Marrella

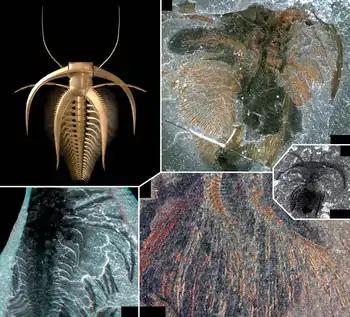

Specimens of "Marrella" range from in length. The head shield had two pairs of long posteriorly curved projections/spines, the posterior pair of which had a serrated keel. There is no evidence of eyes. On the underside of the head was a pair of long and sweeping flexible antennae, composed of about total 30 segments, projecting forward at an angle of 15 to 30 degrees away from the midline. On part of the antennae, the joints between segments bear setae. Behind and slightly above the antennae attached a pair of short and stout paddle-like swimming appendages, composed of one long basal segment and five shorter segments, the edges of the latter of which were fringed with setae (hair-like structures).